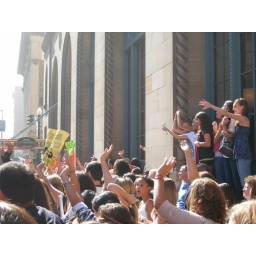
I was walking down the street and was almost crushed by this boy crazy crowd!